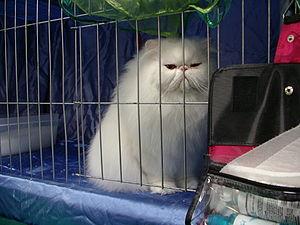
Un persan blanc lors d'une exposition féline CFA au Madison Square Garden en 2006.
Le persan est une race de chat à poil long. Ce chat de taille moyenne à grande est caractérisé par son poil long et abondant, sa silhouette toute en rondeur et son visage au museau très court. Reconnue depuis la fin du XIXᵉ siècle, la race est d'abord modifiée par les Anglais, puis essentiellement par les États-Unis après la Seconde Guerre mondiale.